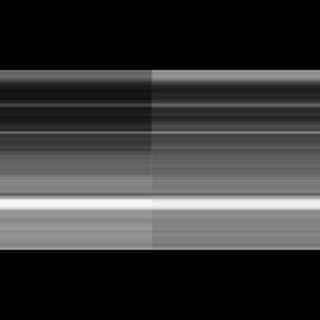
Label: healthy_sugarcane